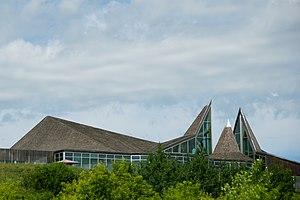
Cet article recense les lieux patrimoniaux de Saskatoon inscrits au répertoire des lieux patrimoniaux du Canada, qu'ils soient de niveau provincial, fédéral ou municipal.